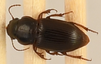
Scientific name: Cratacanthus dubius
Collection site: North Sterling NEON (STER), plot STER_028